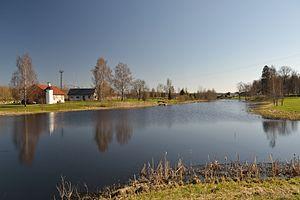
Käru est un petit bourg de la commune de Käru du comté de Rapla en Estonie, traversé par la Käru jõgi.